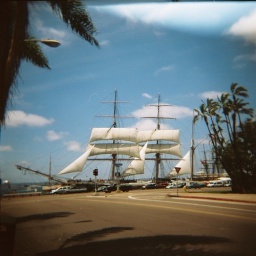
A boat in the middle of the street